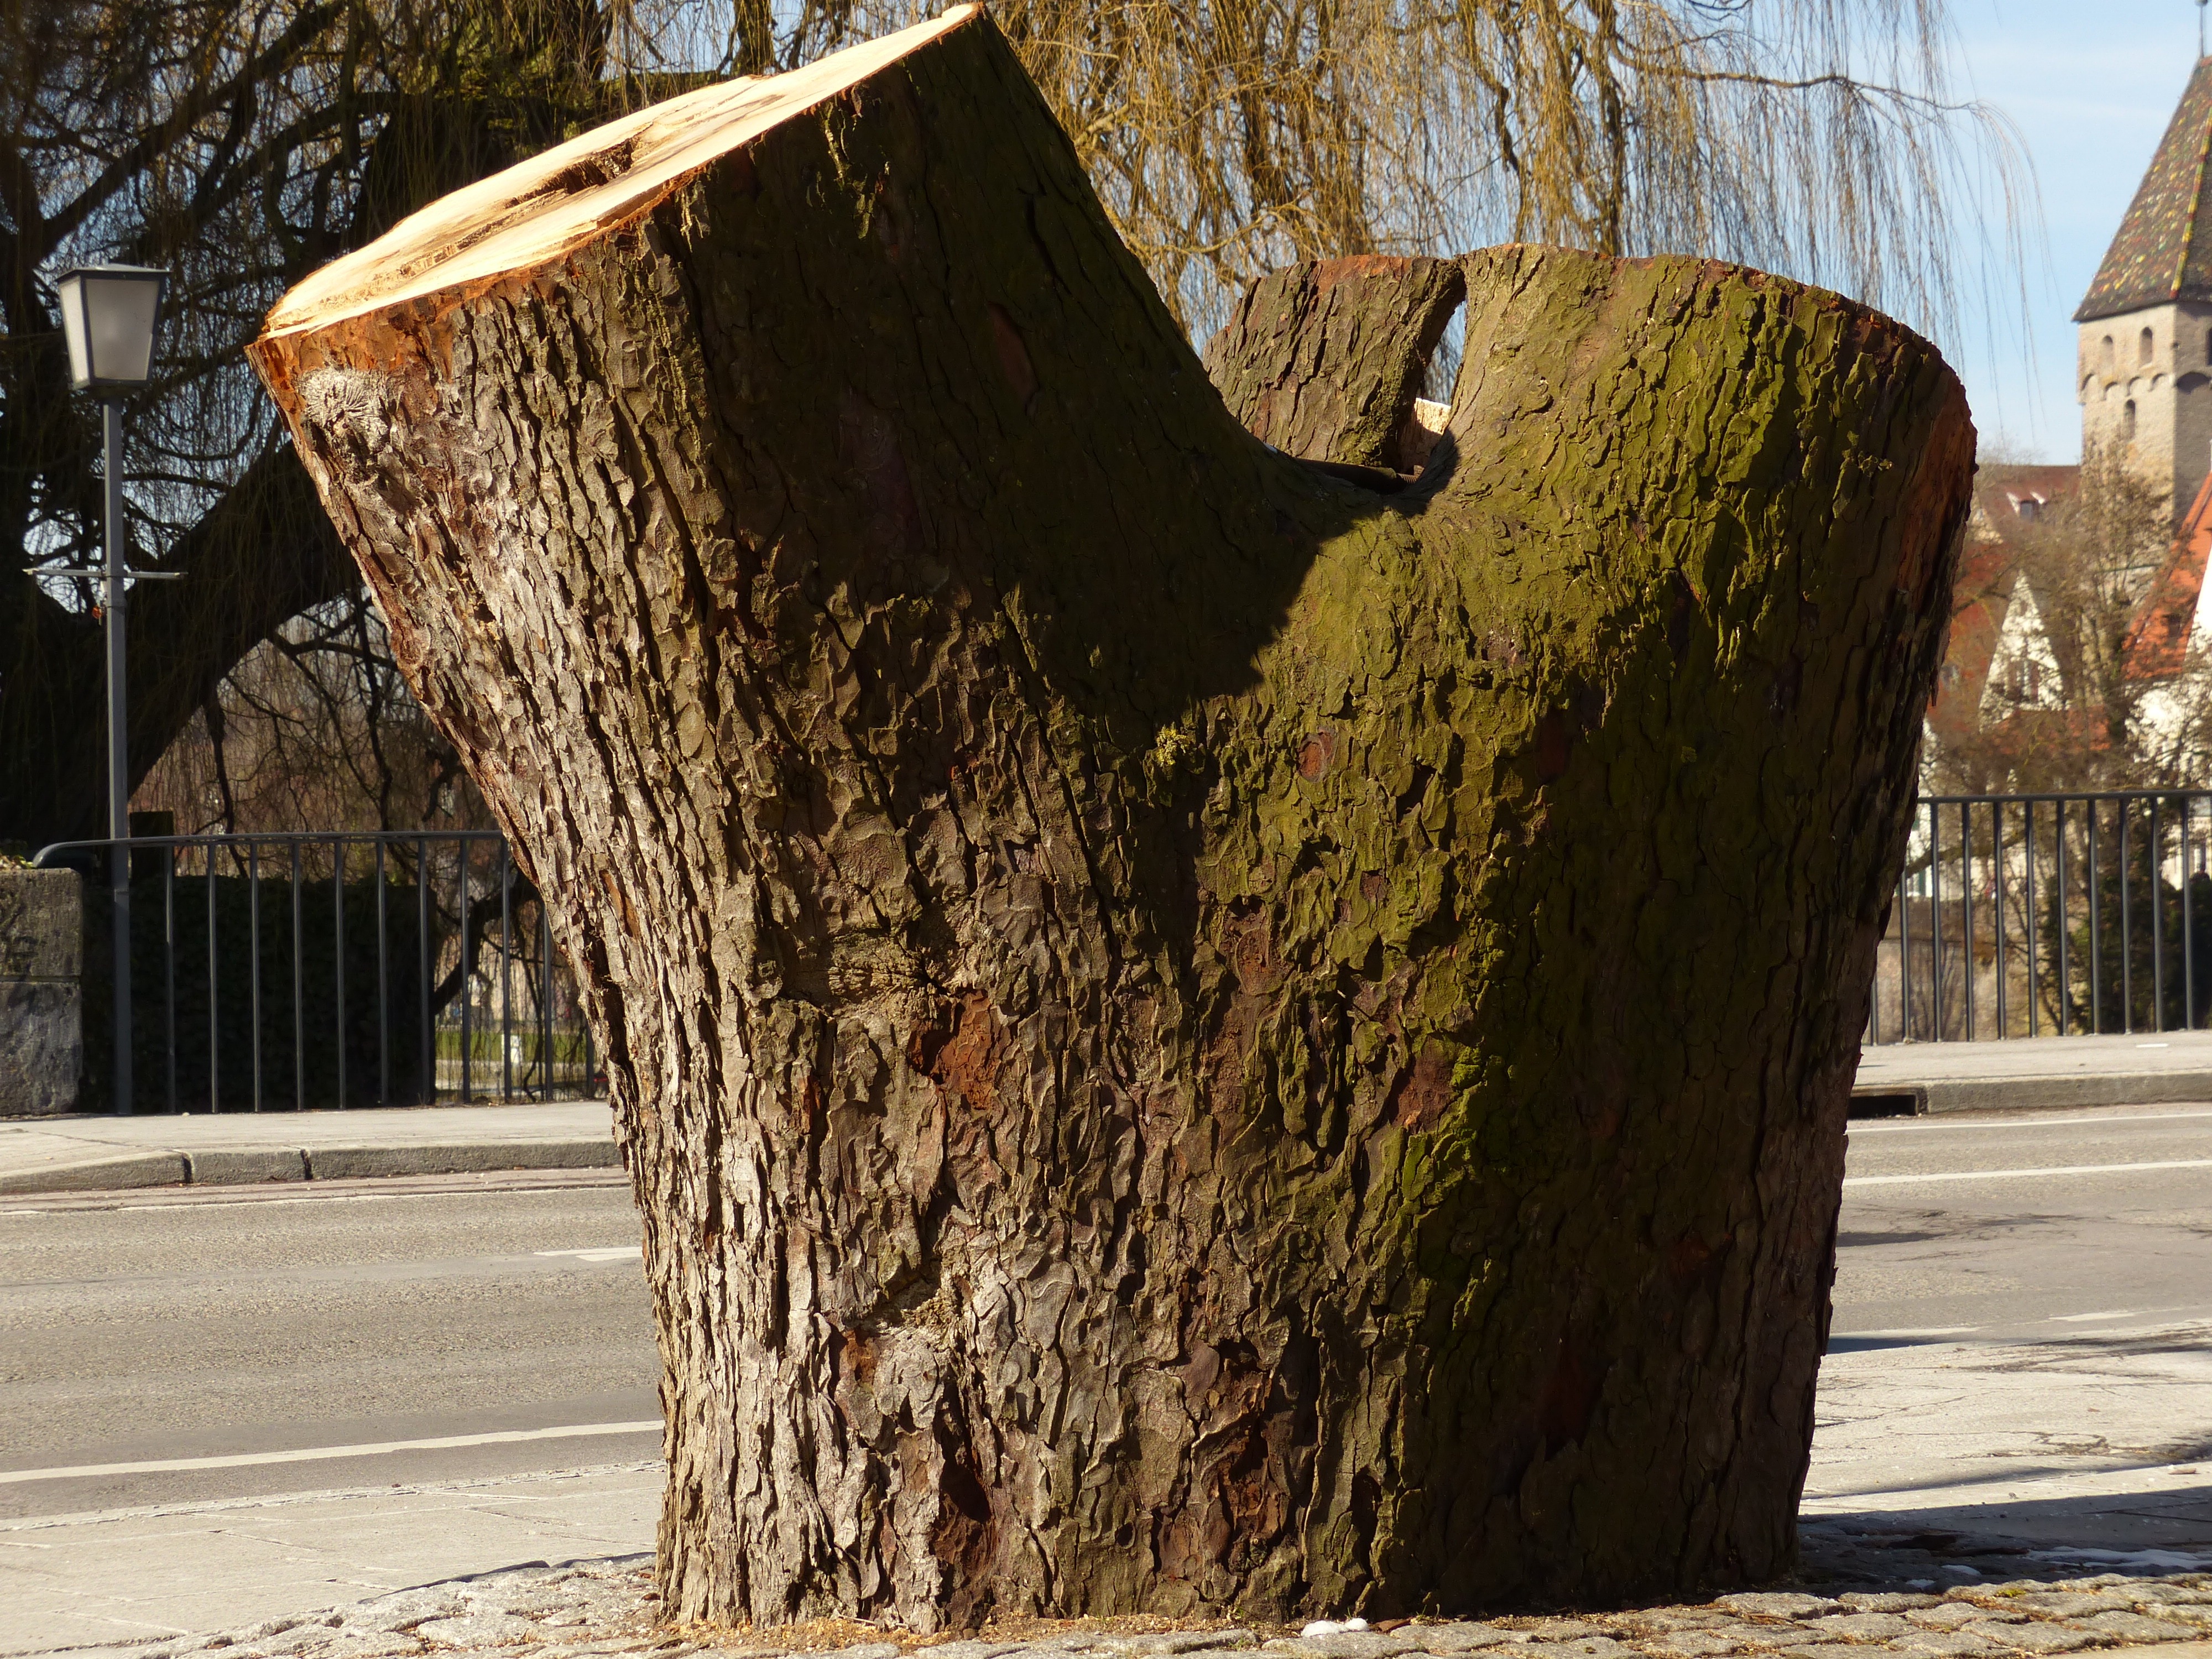
tree, rock, winter, plant, wood, house, flower, trunk, wall, spring, autumn, broken, dead, sculpture, art, temple, ruins, tree stump, sawed off, urban area, ancient history, woody plant